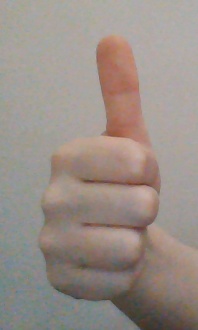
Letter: aleff